Pape Sow

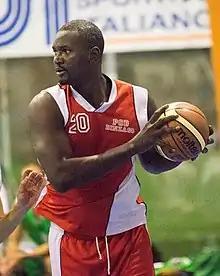
Sow in 2014

Pape Sow (pronounced "Pop So"; born 22 November 1981) is a Senegalese former professional basketball player who played for the Toronto Raptors of the NBA and for several European and Asian teams.